Northern Norway

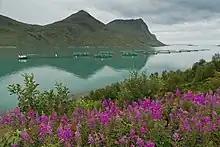
Fish farming is one of the largest industries; more than half a million ton of salmon produced annually in Northern Norway for the world market

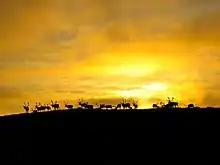
Reindeer at sunset near Bugøynes.

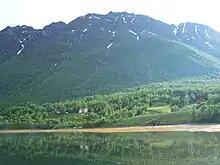
The main fjords remain ice-free all year, but some narrow and shallower fjord branches – like Ramfjord near Tromsø – often freeze over in winter.

Northern Norway is surrounded by some of the richest seas in the world, and seafood is the main source for traditional cuisine. However, agricultural produce has existed for at least 3,000 years in parts of the area (Helgeland, Salten, Lofoten, Harstad-Kvæfjord). In addition to fishing, each family traditionally had a small farm with a few cows (see Pietro Querinis shipwrecked at Røst in 1432), sheep or goats (goats being preferred in many places due to their superior adaptation to the rough and mountainous terrain found in much of Northern Norway) and had small grain fields (mostly barley). After the introduction (and somewhat later acceptance) of potatoes from the Americas, these became a main staple in much of Northern Norway, as well as many other parts of Norway. Agriculture gradually becomes less important as a food source as one moves further north, and in the northern half (north of Balsfjord/Tromsø area) was usually of minor importance and certainly less important than fishing or Sami reindeer nomadic pastoralism. Hunting has been important ever since the Stone Age, and the comparatively large areas of sparsely settled valleys, fells and mountains still hold wildlife.